Etheldred Benett

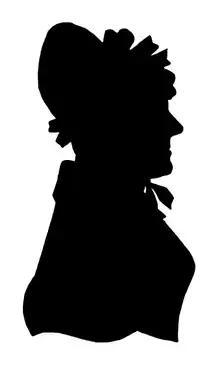

Etheldred Anna Maria Benett (22 July 1776 – 11 January 1845) was an early English geologist who devoted much of her life to collecting and studying fossils that she discovered in South West England. She worked closely with many principal geologists and her fossil collection, considered one of the largest at the time, played a part in the development of geology as a field of science.